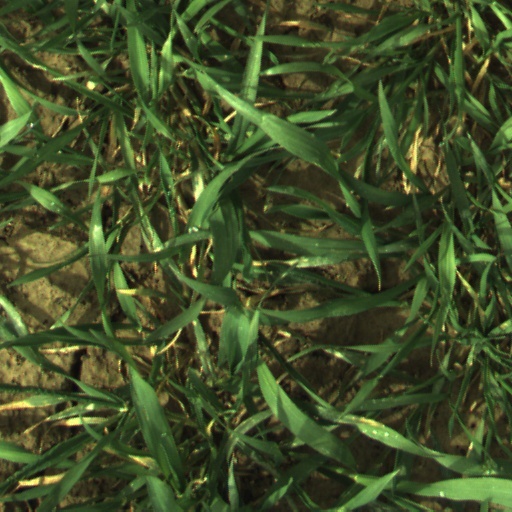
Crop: wheat